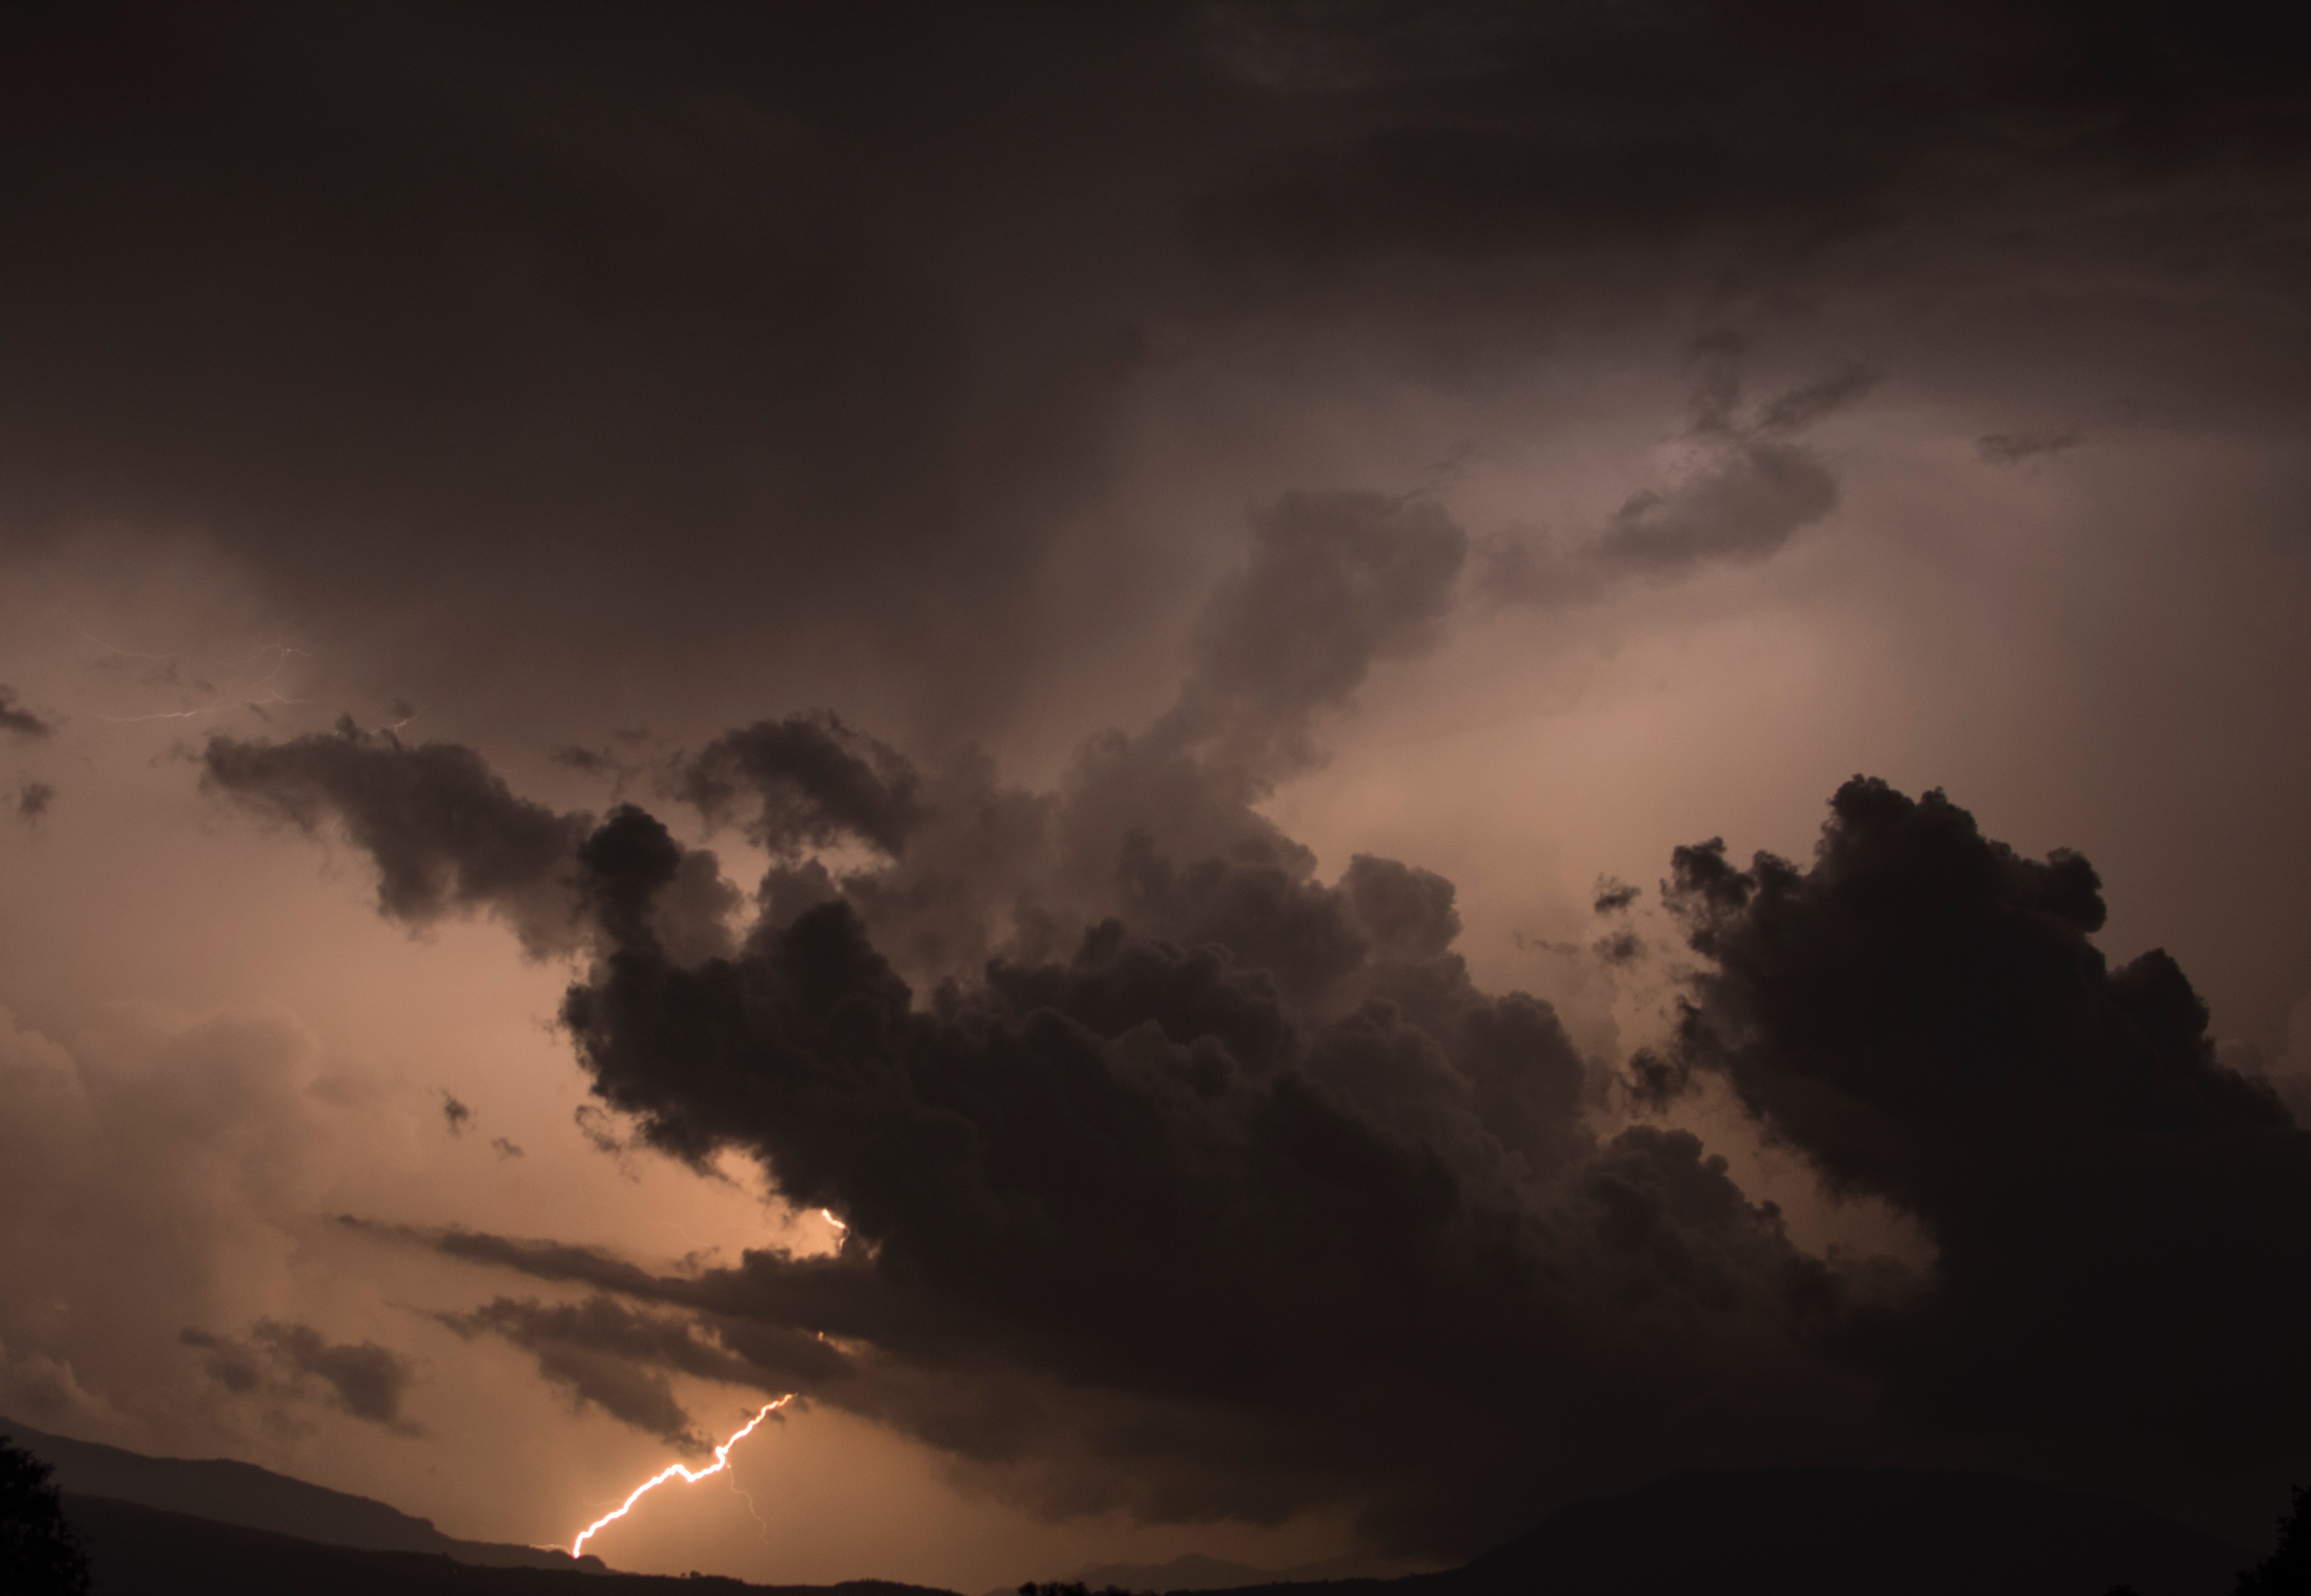
cloud, sky, sunset, atmosphere, dusk, weather, storm, cumulus, darkness, lightning, thunder, thunderstorm, phenomenon, meteorological phenomenon